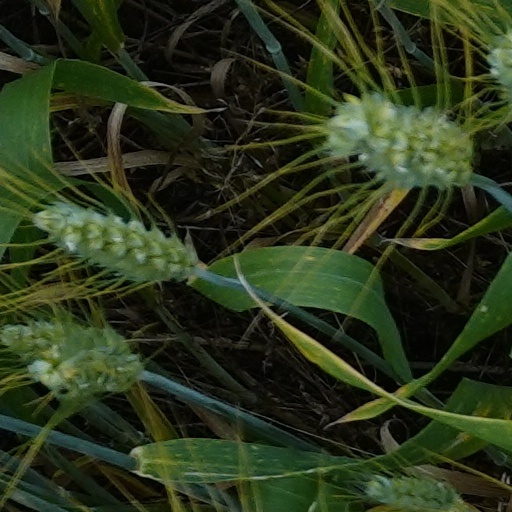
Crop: wheat